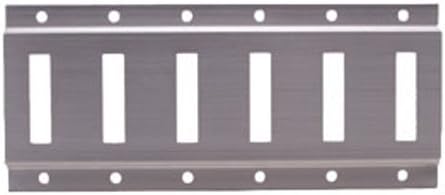
Mac's Tie Downs 270002 Black 8' Steel E-Track
Category: Automotive
Tie Down Track - E-Track - 8 ft - Steel - Black Powder Coat - Each
Features: Mac's Tie-Downs Tie Down E-Track 8 ft Black P/N 270002